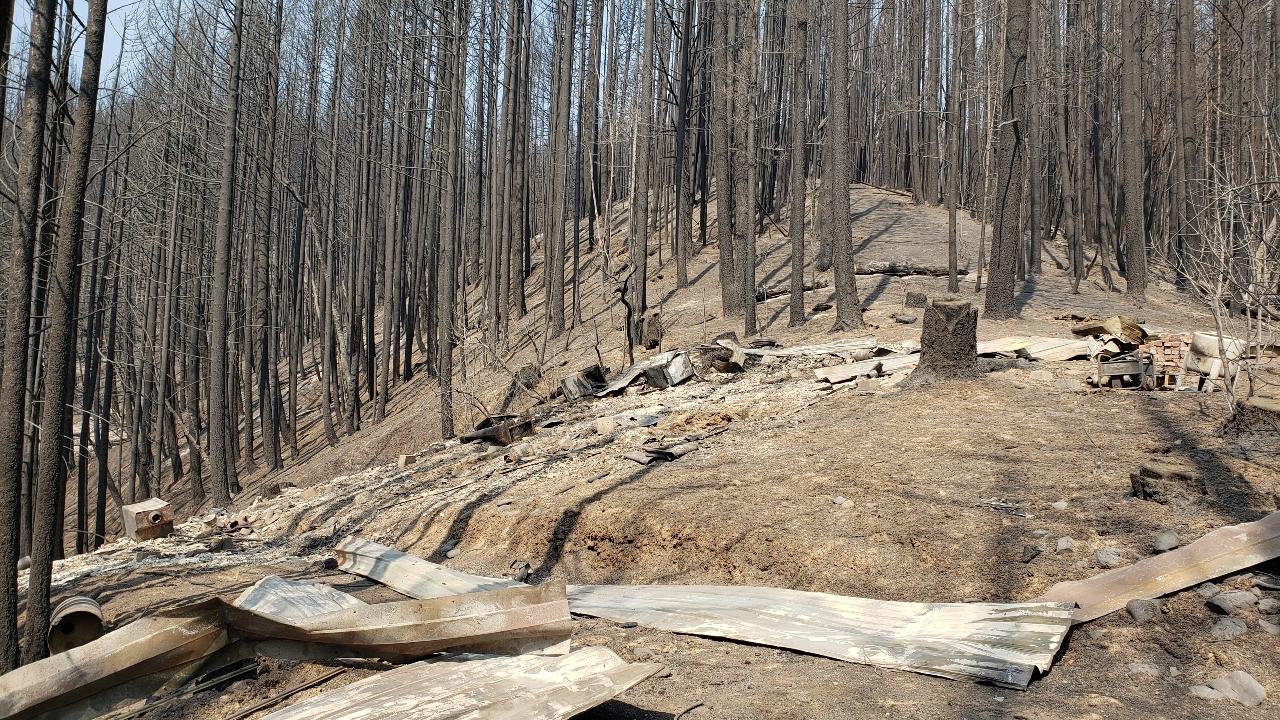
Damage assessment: destroyed